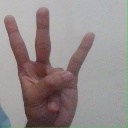
अक्षर: क्ष